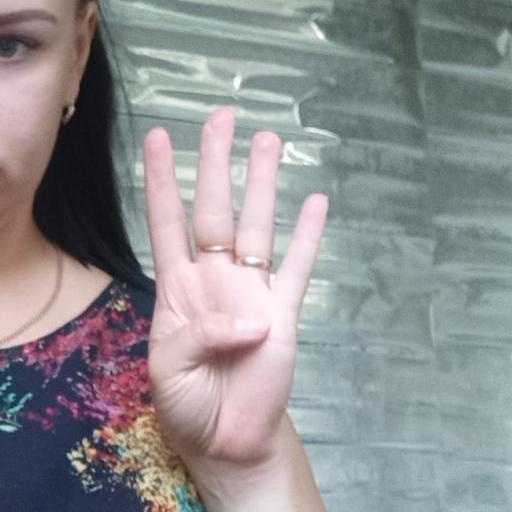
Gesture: four